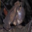
Label: frog